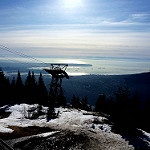
Label: mountain